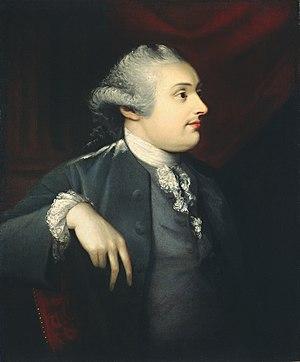
Matthew Pratt, né le 23 septembre 1734 à Philadelphie, alors dans la Province de Pennsylvanie, et mort le 9 janvier 1805 dans la même ville, est un peintre américain.
Cette page dresse la liste des Premiers ministres du Royaume-Uni par ordre chronologique depuis le XVIIIᵉ siècle.